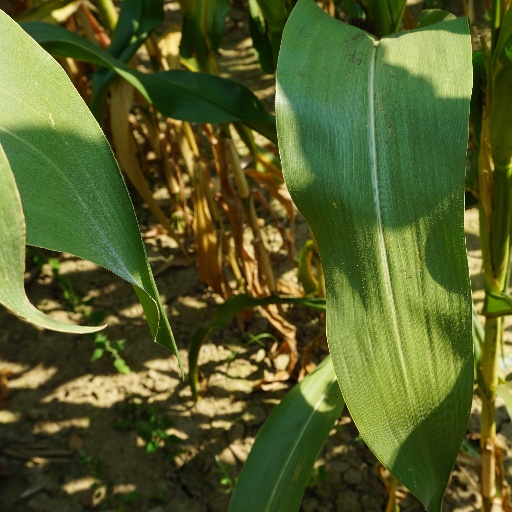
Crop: maize; corn